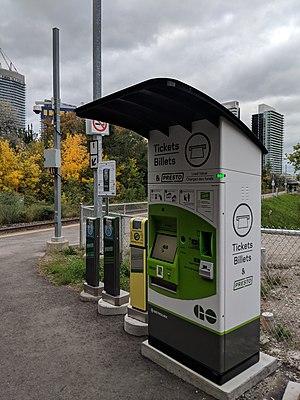
La carte Presto est une carte à puce sans contact qui sert de titre de transport et de support de paiement, utilisée dans les réseaux de transport public participants dans la province de l'Ontario, au Canada, à savoir dans le Grand Toronto, à Hamilton et à Ottawa. Les premiers valideurs Presto ont été déployés dans le cadre d'une expérimentation du 25 juin 2007 au 30 septembre 2008. La généralisation a débuté en novembre 2009 à travers les stations et gares et véhicules de onze réseaux de transport. Presto est une division opérationnelle de Metrolinx, l'autorité gouvernementale de l'Ontario qui gère et intègre le transport routier et public dans le Grand Toronto.